2013 CAF Beach Soccer Championship

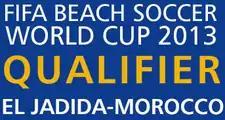

The 2013 CAF Beach Soccer Championship took place from 22 May to 26 May 2013, in El Jadida, Morocco, for the first time. It is the second time in Morocco, following Casablanca hosting the previous qualification tournament in 2011. It was originally scheduled for 10–14 April and then for 29 May - 2 June 2013. The two finalists of the championship qualified for the 2013 World Cup and went on to represent Africa in Tahiti in September.